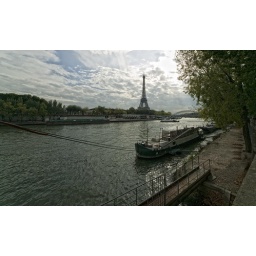
tower by river